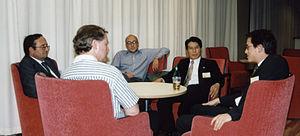
L'Union européenne d'espéranto est une association espérantophone européenne de droit belge qui se fixe pour but "la coordination et l'encouragement des activités des espérantophones en Europe, spécialement auprès des instances politiques et culturelles de l'Union européenne, en étudiant et en créant les conditions favorables au progrès de ces activités ; la contribution à la garantie de l'égalité des droits linguistiques pour toutes les langues parlées en Europe – officielles, minoritaires ou régionales ; raffermir la conscience européenne chez les citoyens de l'Union européenne."